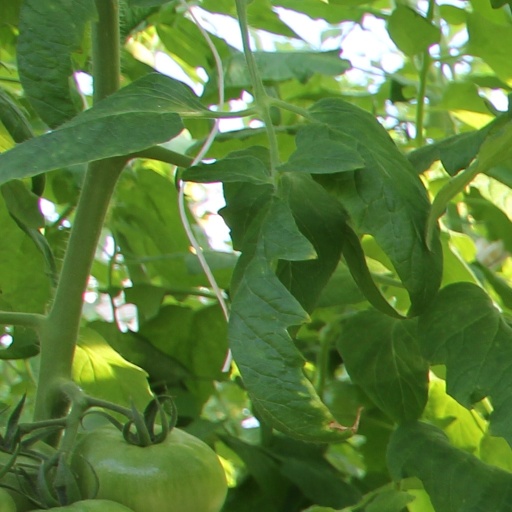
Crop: tomato